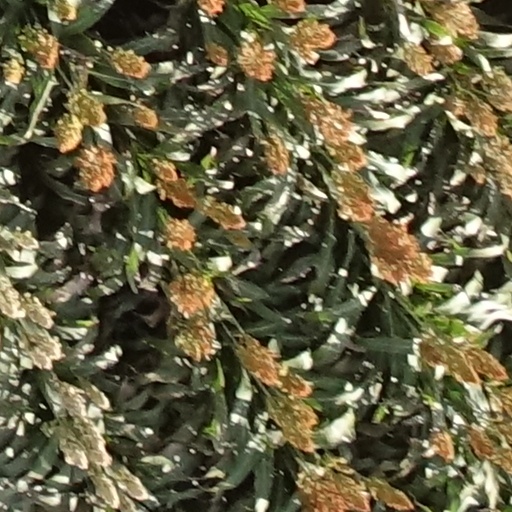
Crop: sorghum